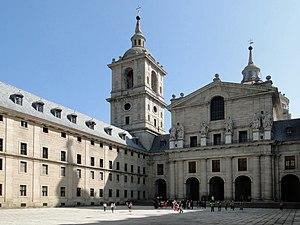
La Cour des Rois et la Basilique du Monastère de l'Escurial, San Lorenzo of El Escorial, Espagne